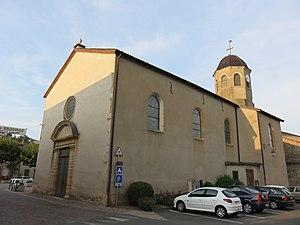
Église de Saint-Lager (Rhône, France).
Saint-Lager est une commune française, située dans le département du Rhône en région Auvergne-Rhône-Alpes.